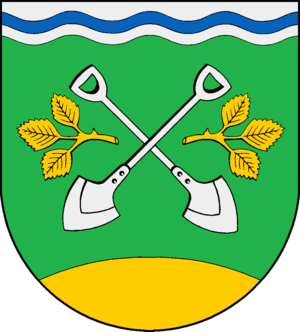
Westermoor
Coat of arms of Westermoor
Westermoor er en by og kommune i det nordlige Tyskland, beliggende i Amt Breitenburg under Kreis Steinburg. Kreis Steinburg ligger i den sydvestlige del af delstaten Slesvig-Holsten.